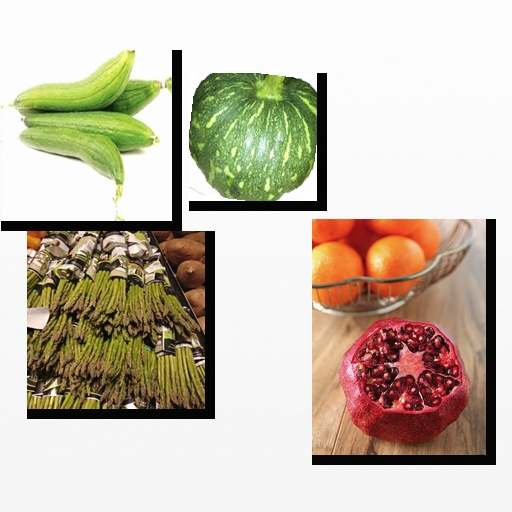
Food items: pumpkin, asparagus, pomegranate, sponge_gourd